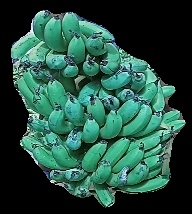
Variety: pachbale
Grade: grade3